Terra d'Otranto (extra-virgin olive oil)

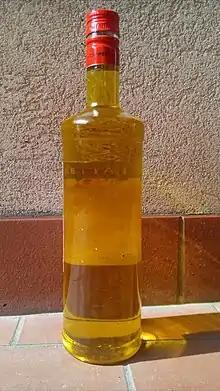

The extra-virgin olive oil Terra d'Otranto is produced with the olive cultivars "Cellina di Nardò" and "Ogliarola" for, at least, 60%. They are mixed with other minor varieties of the local olive groves. Its name is linked with the historical region of "Terra d'Otranto" which included almost all the municipalities of the current provinces of Taranto, Brindisi and Lecce. It is recognised as PDO product.